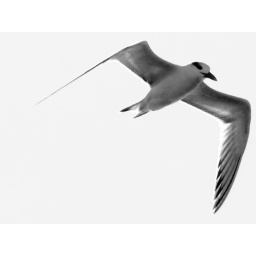
tern flying over the ocean